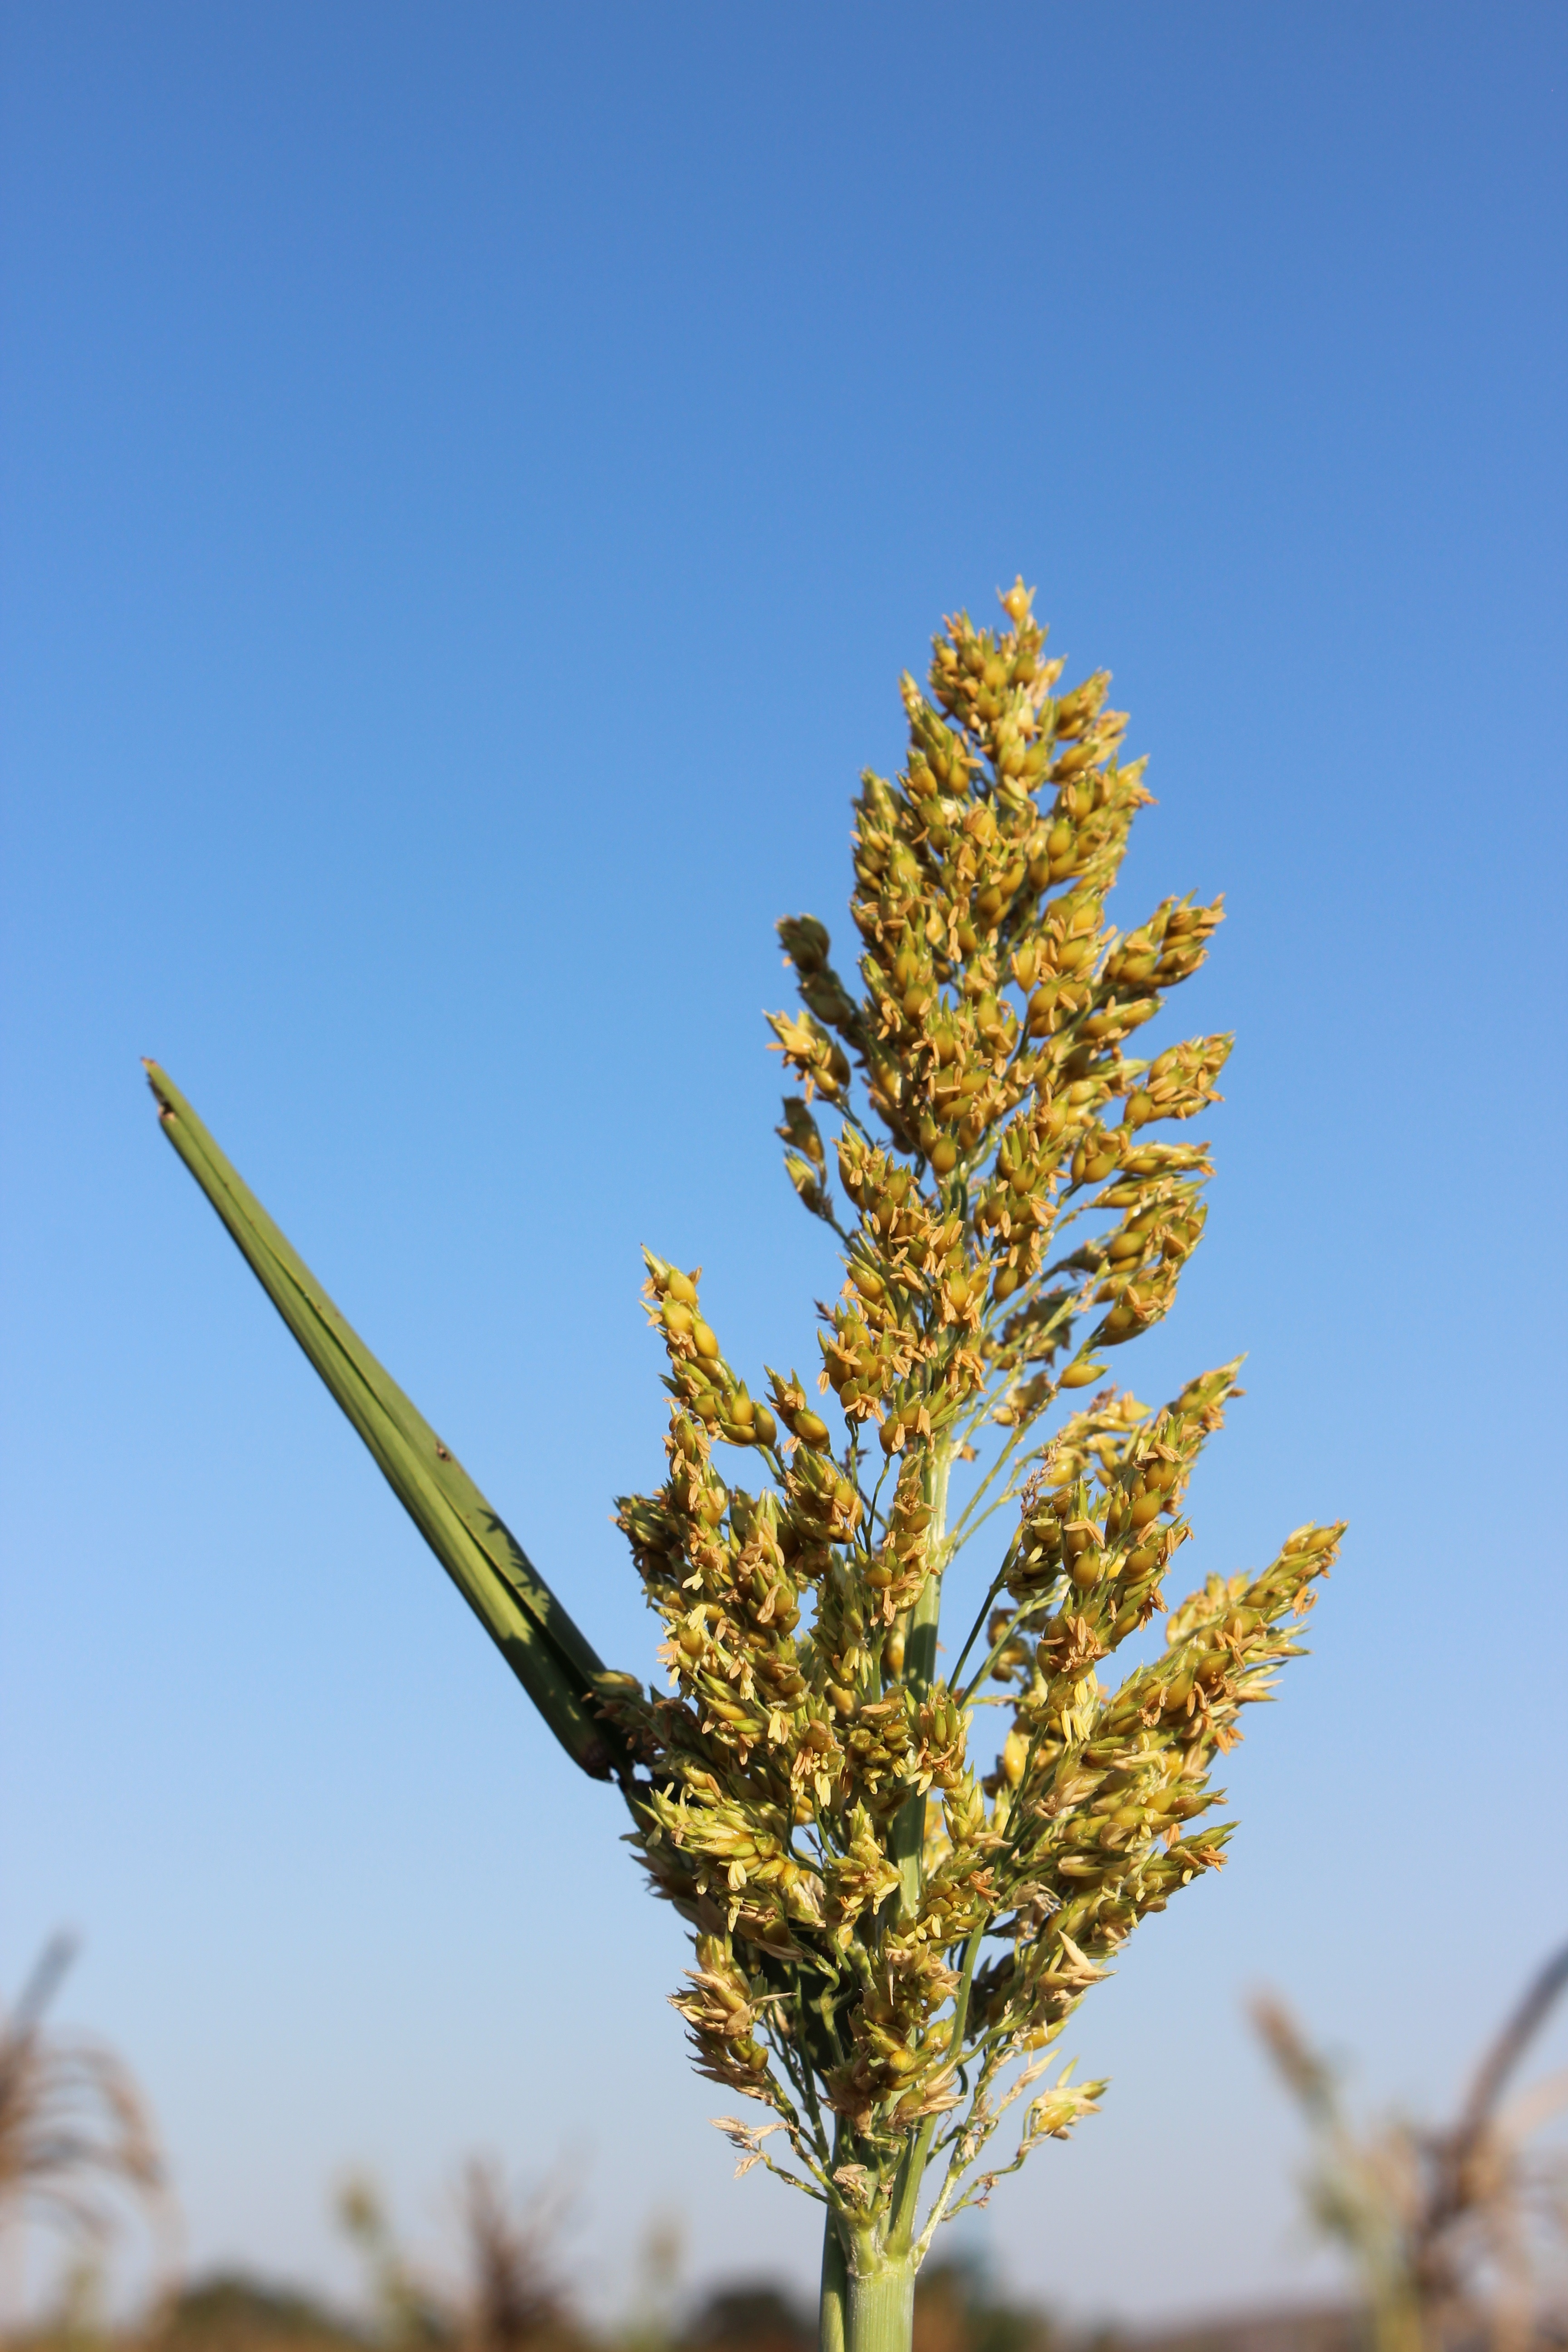
tree, nature, grass, branch, blossom, plant, sky, sunlight, leaf, flower, crop, autumn, yellow, agriculture, flora, shrub, flowering plant, grass family, woody plant, land plant